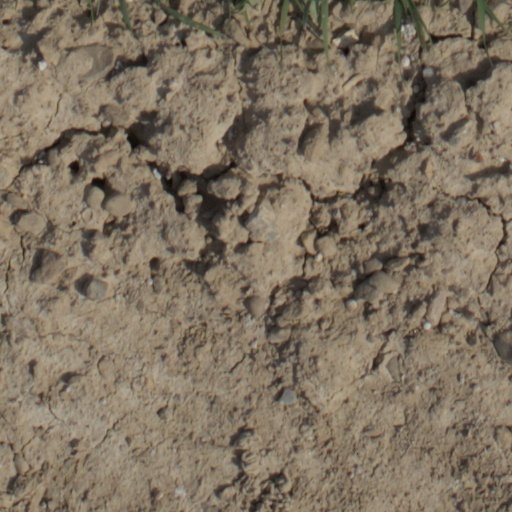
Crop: wheat